Discovery Program

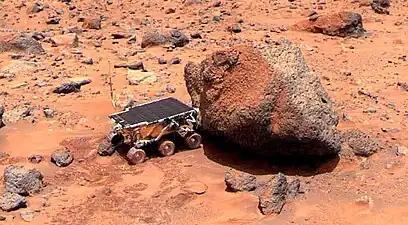
Mars Pathfinder's "Sojourner" rover taking its Alpha Particle X-ray Spectrometer measurement of the Yogi Rock (1997)

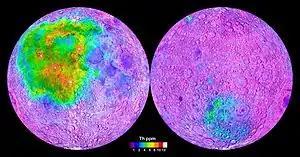
Thorium concentrations on the Moon, as mapped by "Lunar Prospector"

The first two Discovery missions were Near Earth Asteroid Rendezvous (NEAR) (later called Shoemaker NEAR) and "Mars Pathfinder". These initial missions did not follow the same selection process that started once the program was under-way. "Mars Pathfinder" was salvaged from the idea for a technology and EDL demonstrator from the Mars Environmental Survey program. One of the goals of "Pathfinder" was to support the Mars Surveyor program. Later missions would be selected by a more sequential process involving Announcements of Opportunity.